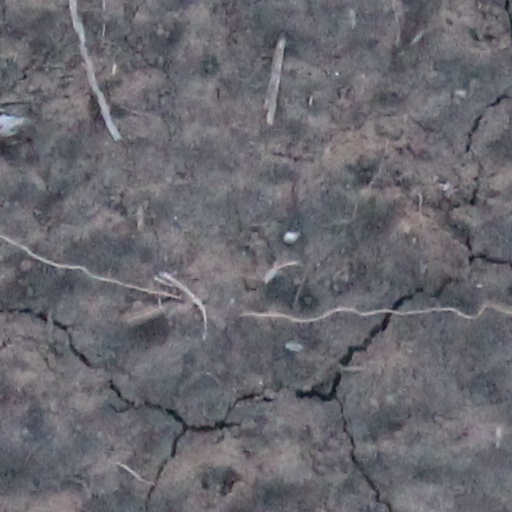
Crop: wheat